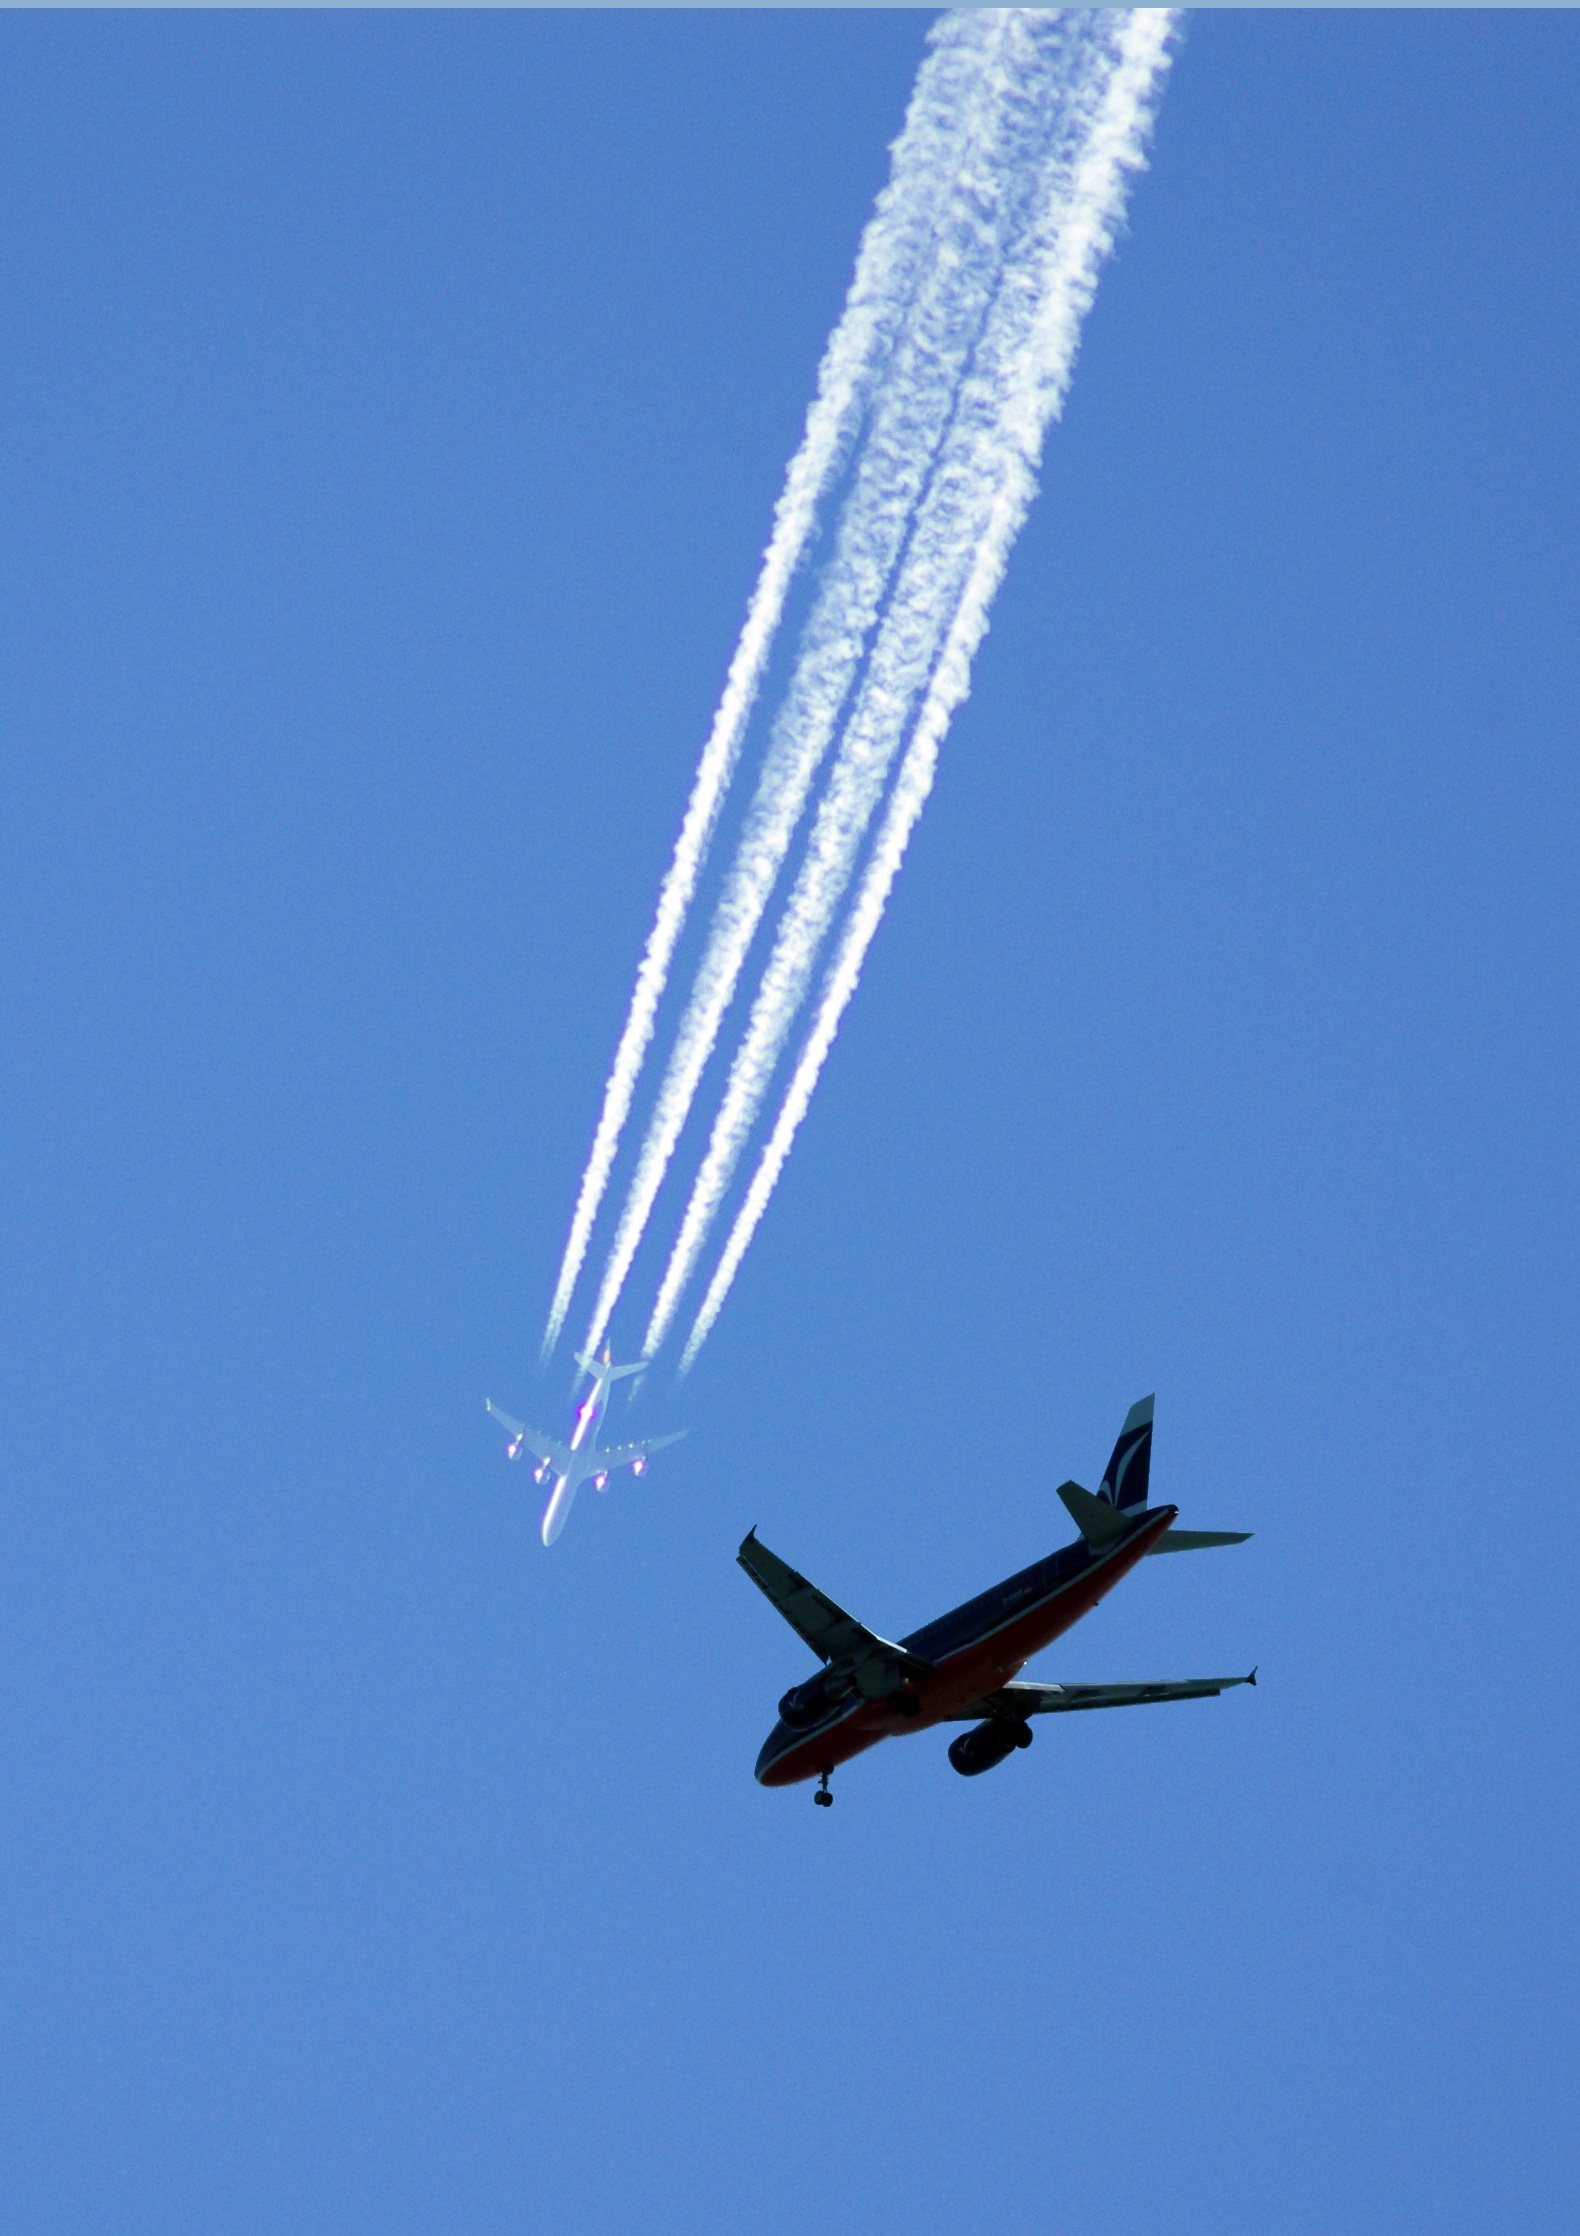
wing, sky, airplane, aircraft, jet, vehicle, aviation, flight, start, air show, air force, aerobatics, jumbo jet, jet plane, atmosphere of earth, aircraft engine, general aviation, spot plane